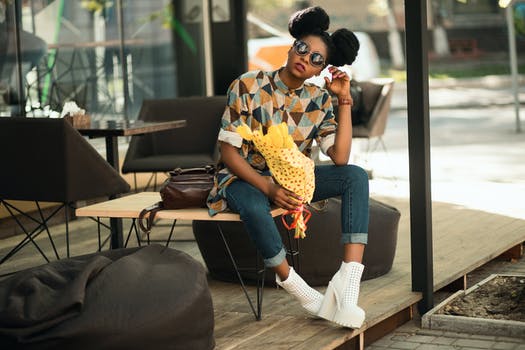
Label: No Watermark